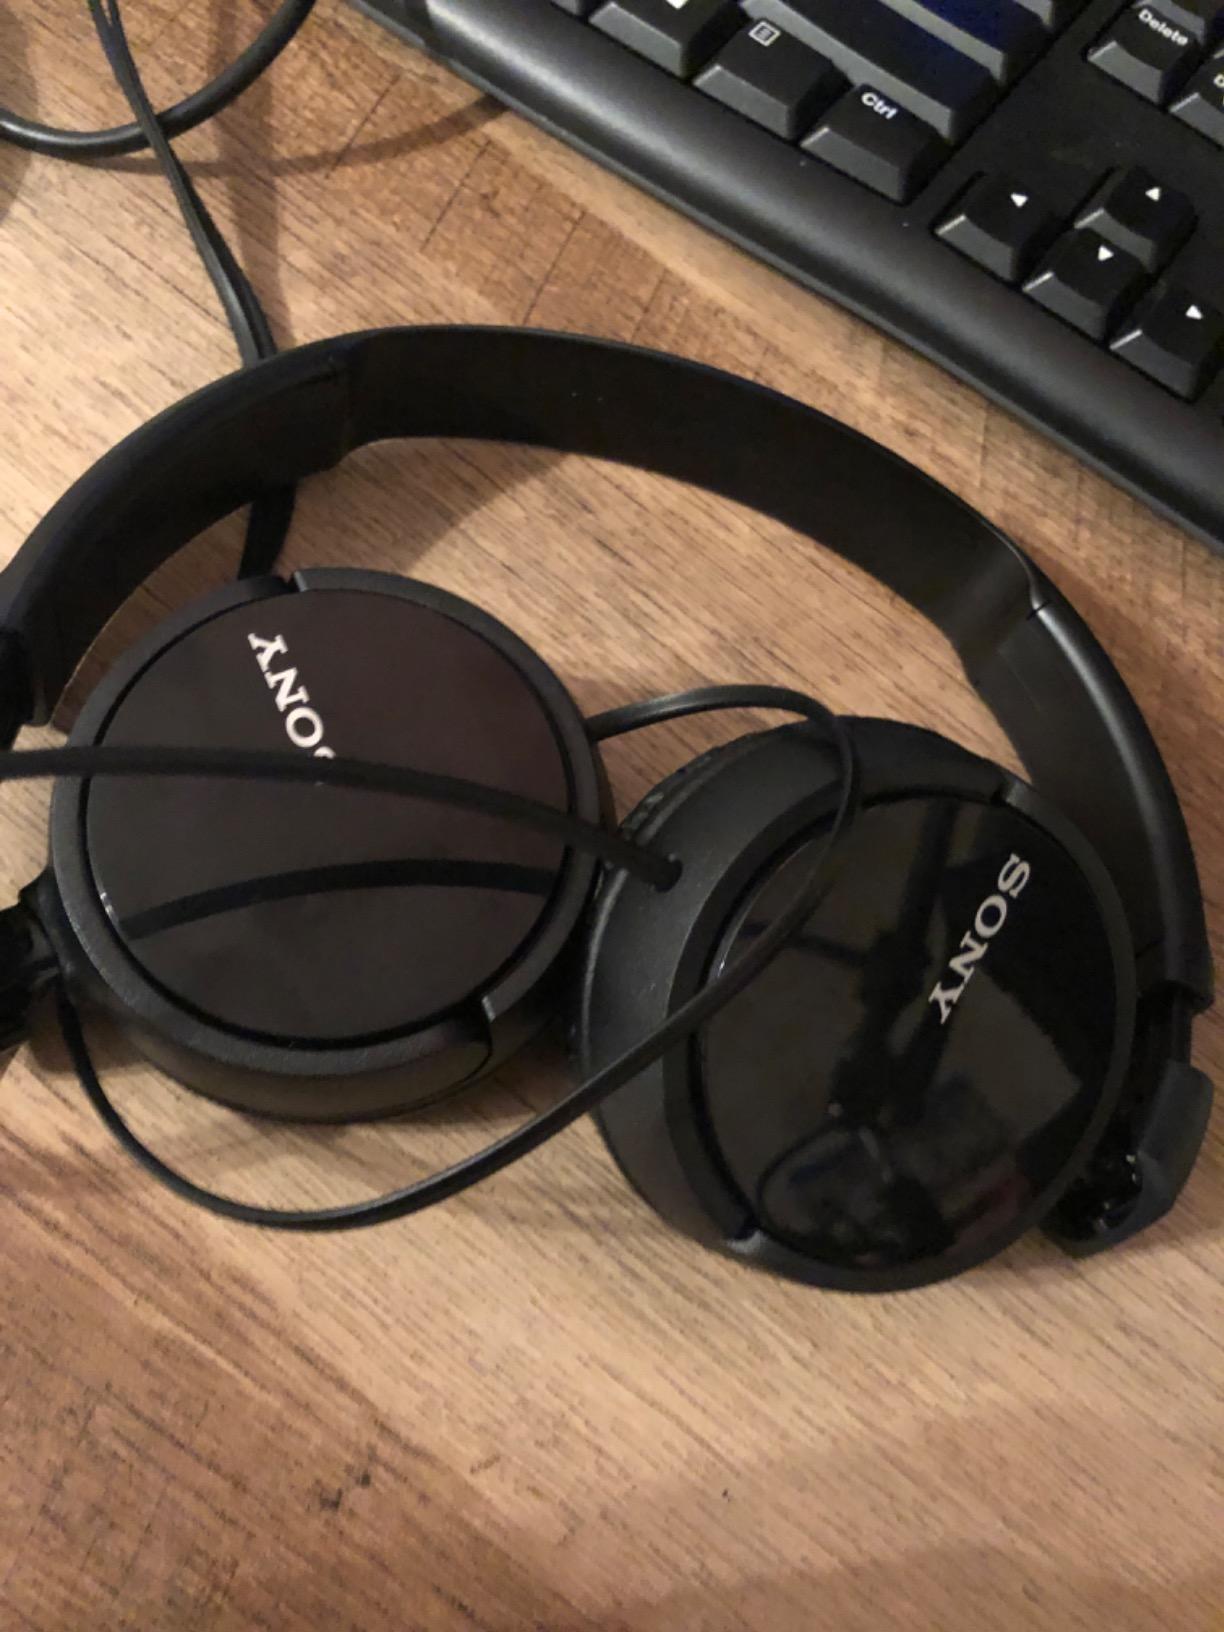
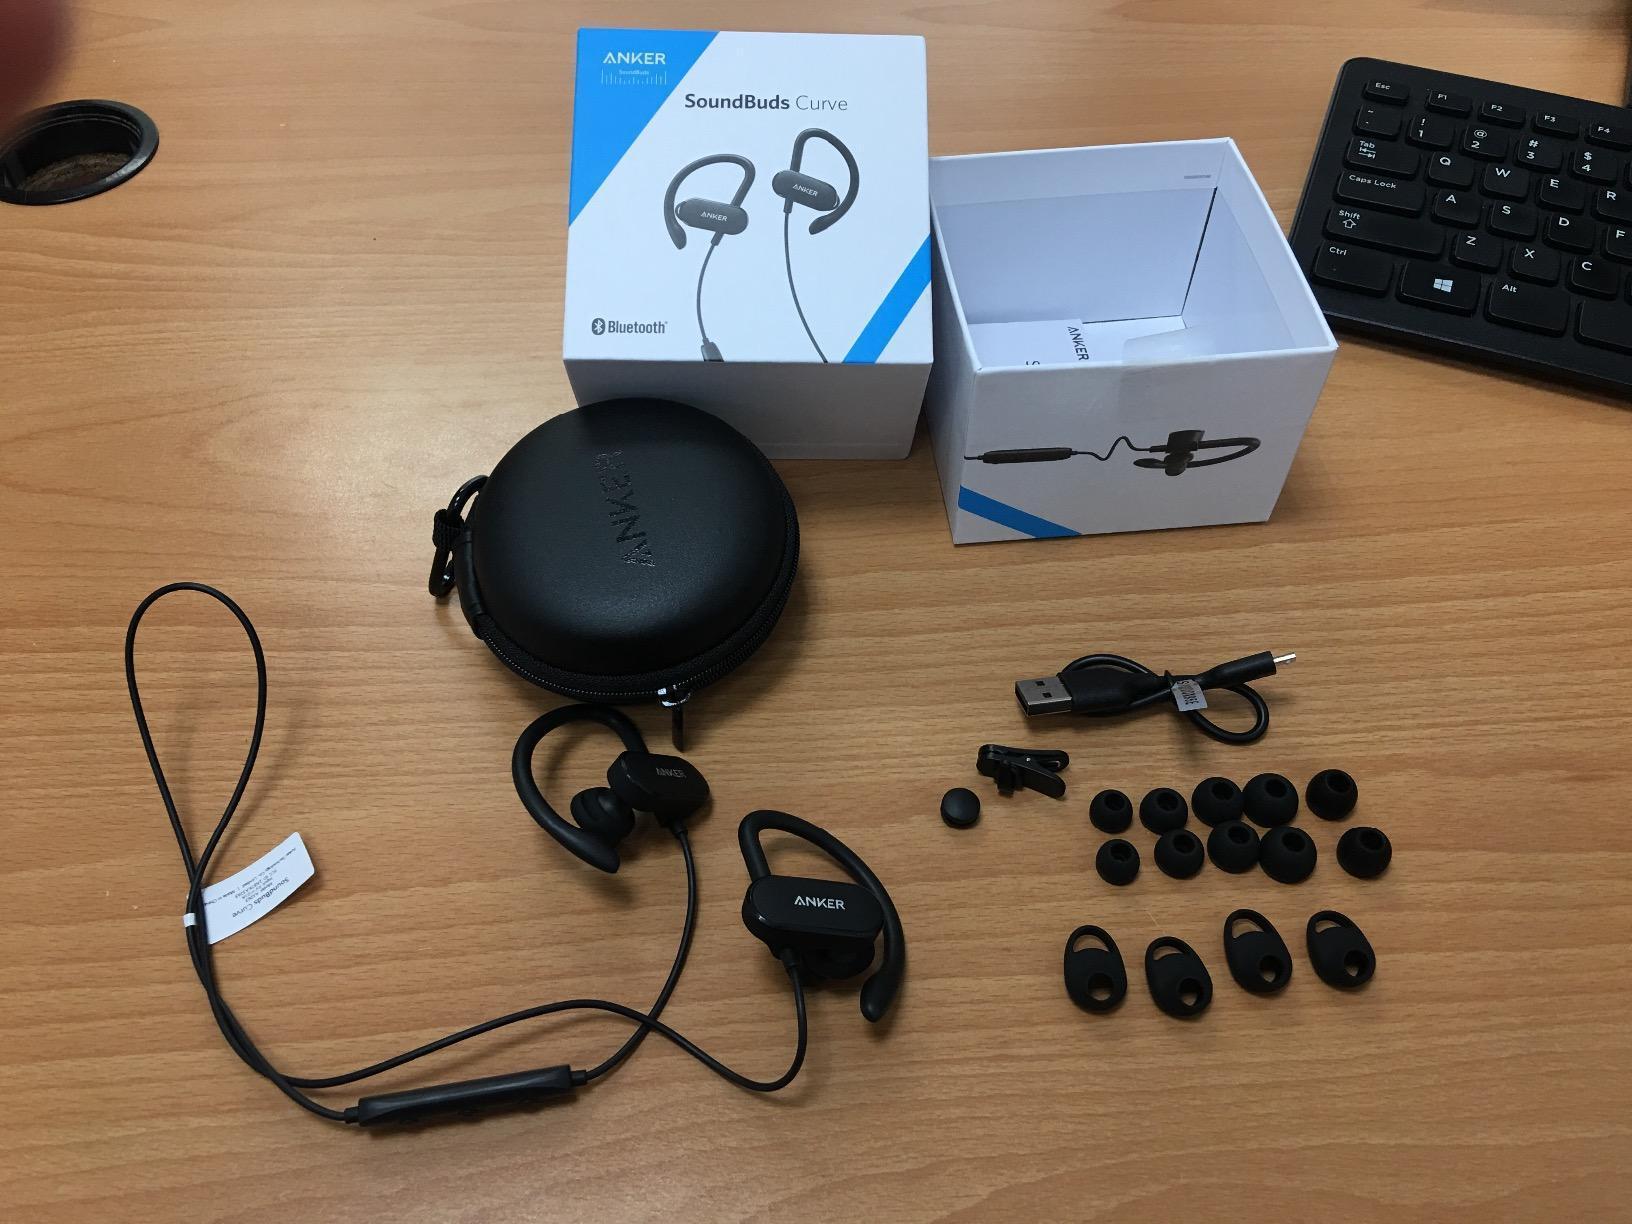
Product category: headphones
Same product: no